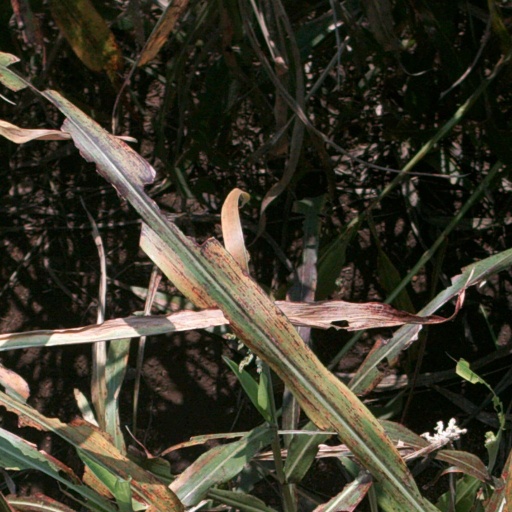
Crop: sorghum